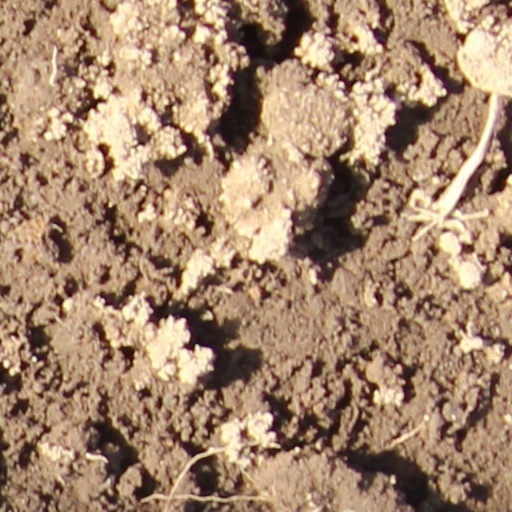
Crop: wheat